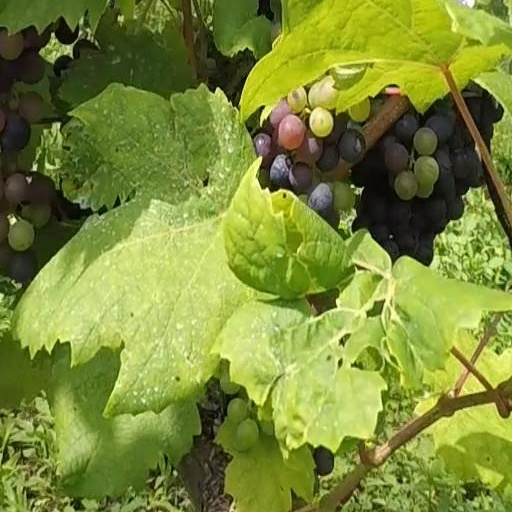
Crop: grape